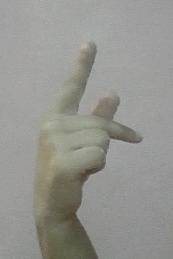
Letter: dha